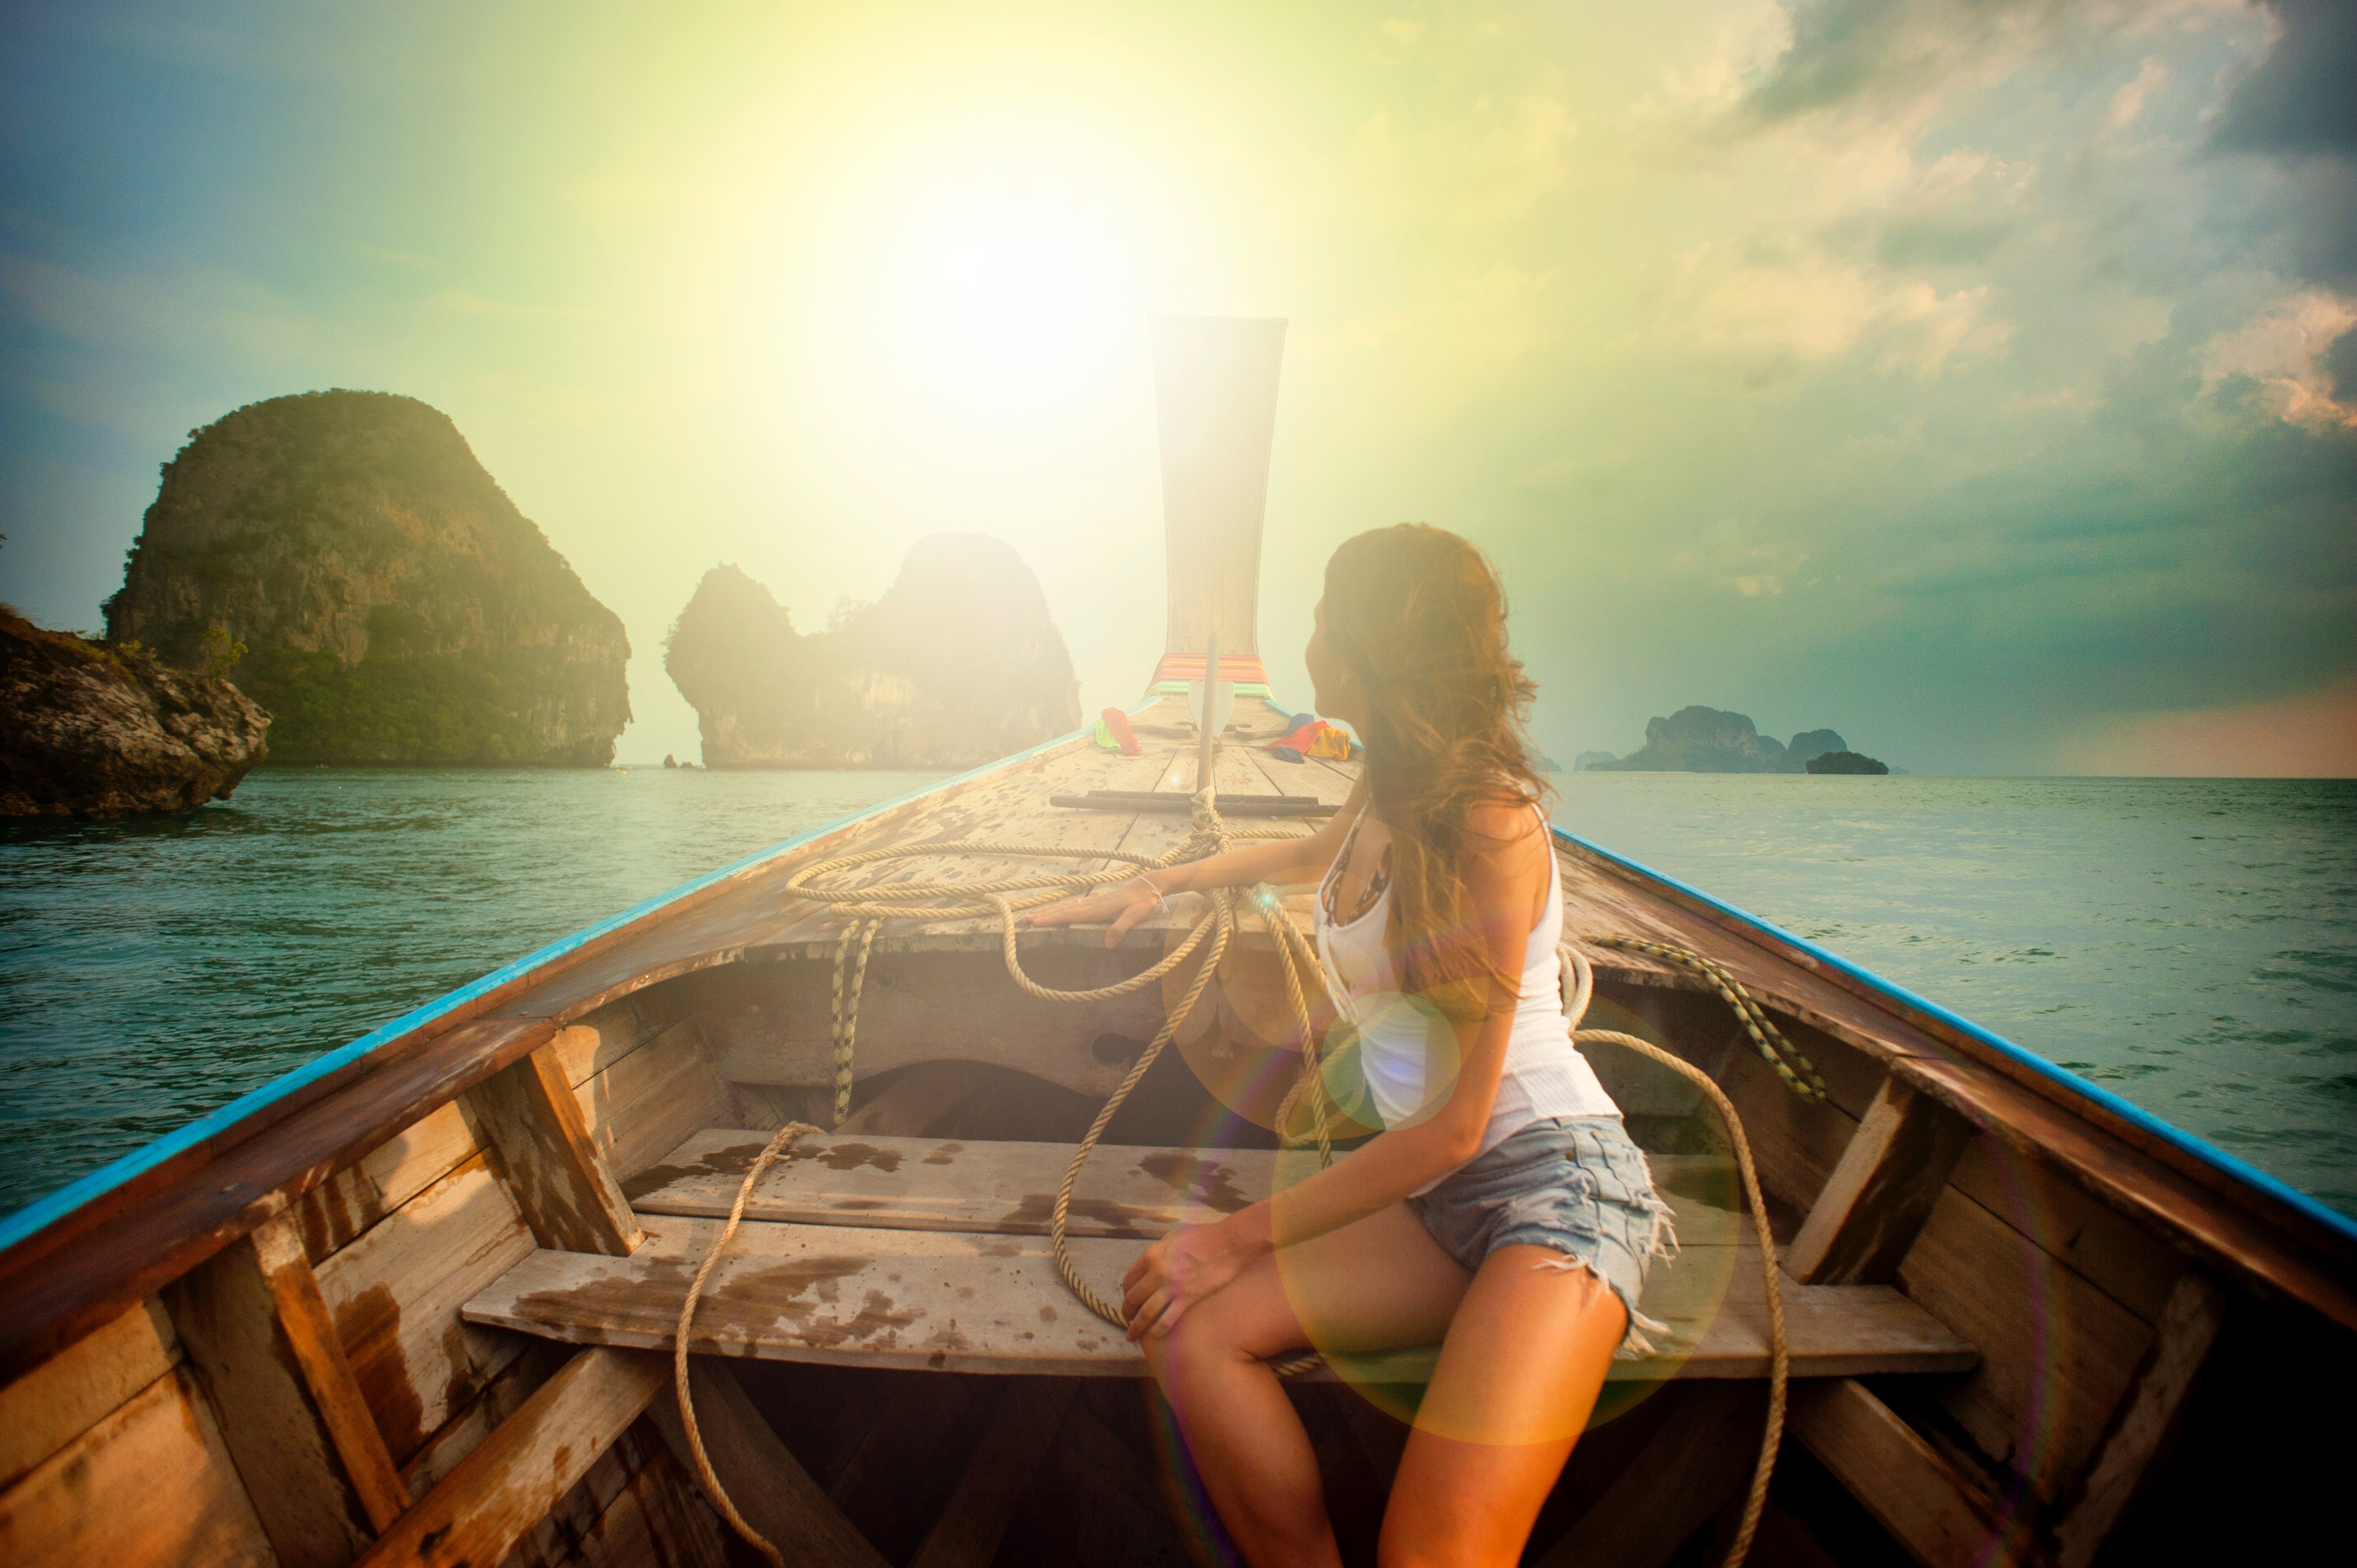
sky, sea, beauty, vacation, horizon, sunlight, sitting, fun, summer, tropics, leisure, ocean, photography, calm, travel, vehicle, happy, tourism, cloud, boating, boat, sunset, bay